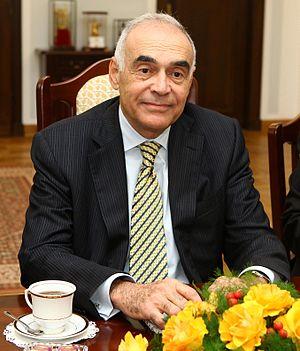
Mohamed Kamel Amr est un diplomate égyptien qui a travaillé dans les ambassades d'Éthiopie, de Londres et de Pékin. Il est délégué de la mission égyptiennes des Nations unies, chargé d'affaires à l'ambassade d’Égypte à Washington, assistant du ministre des Affaires étrangères de l'Égypte chargé des organisations africaines en 1993. Il est ambassadeur d’Égypte en Arabie Saoudite jusqu'en 1997, puis choisit de travailler pour la Banque Mondiale où il représente l’Égypte et 13 autres pays arabes jusqu'en 2009.